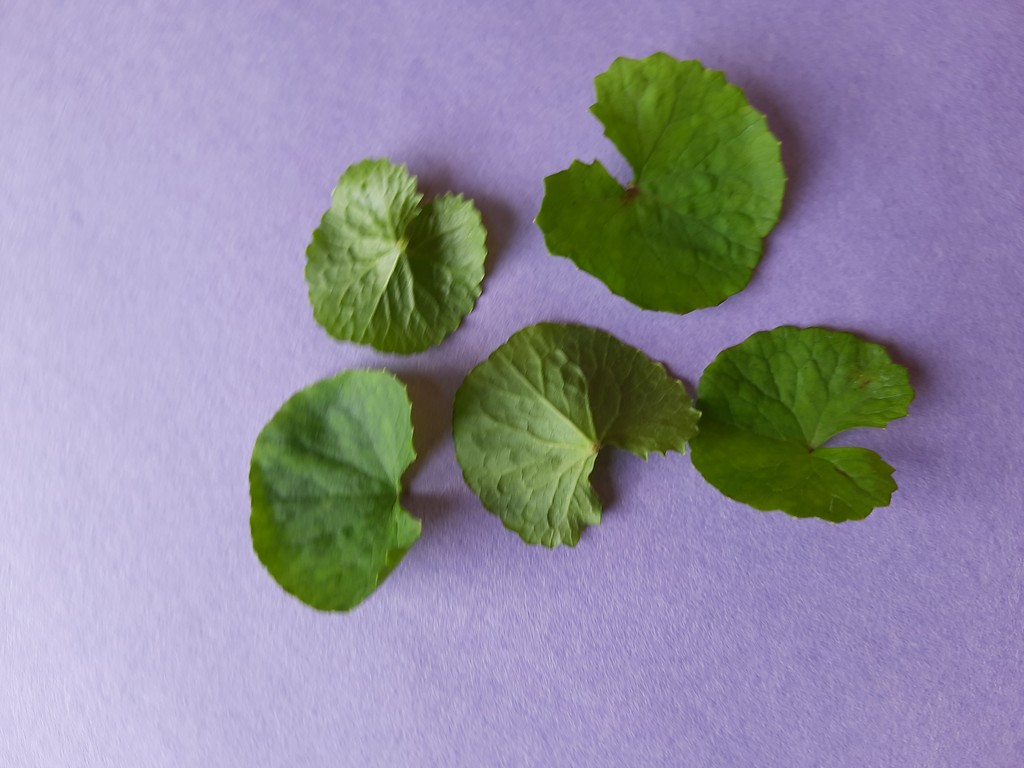
Label: Healthy